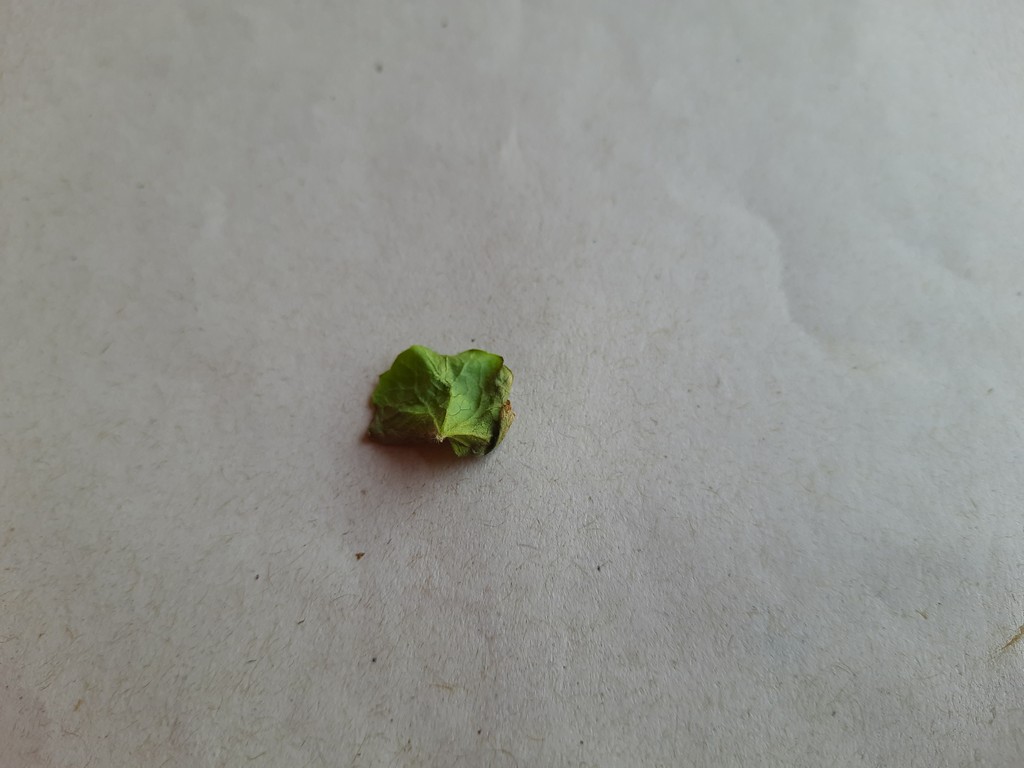
Label: Unhealthy